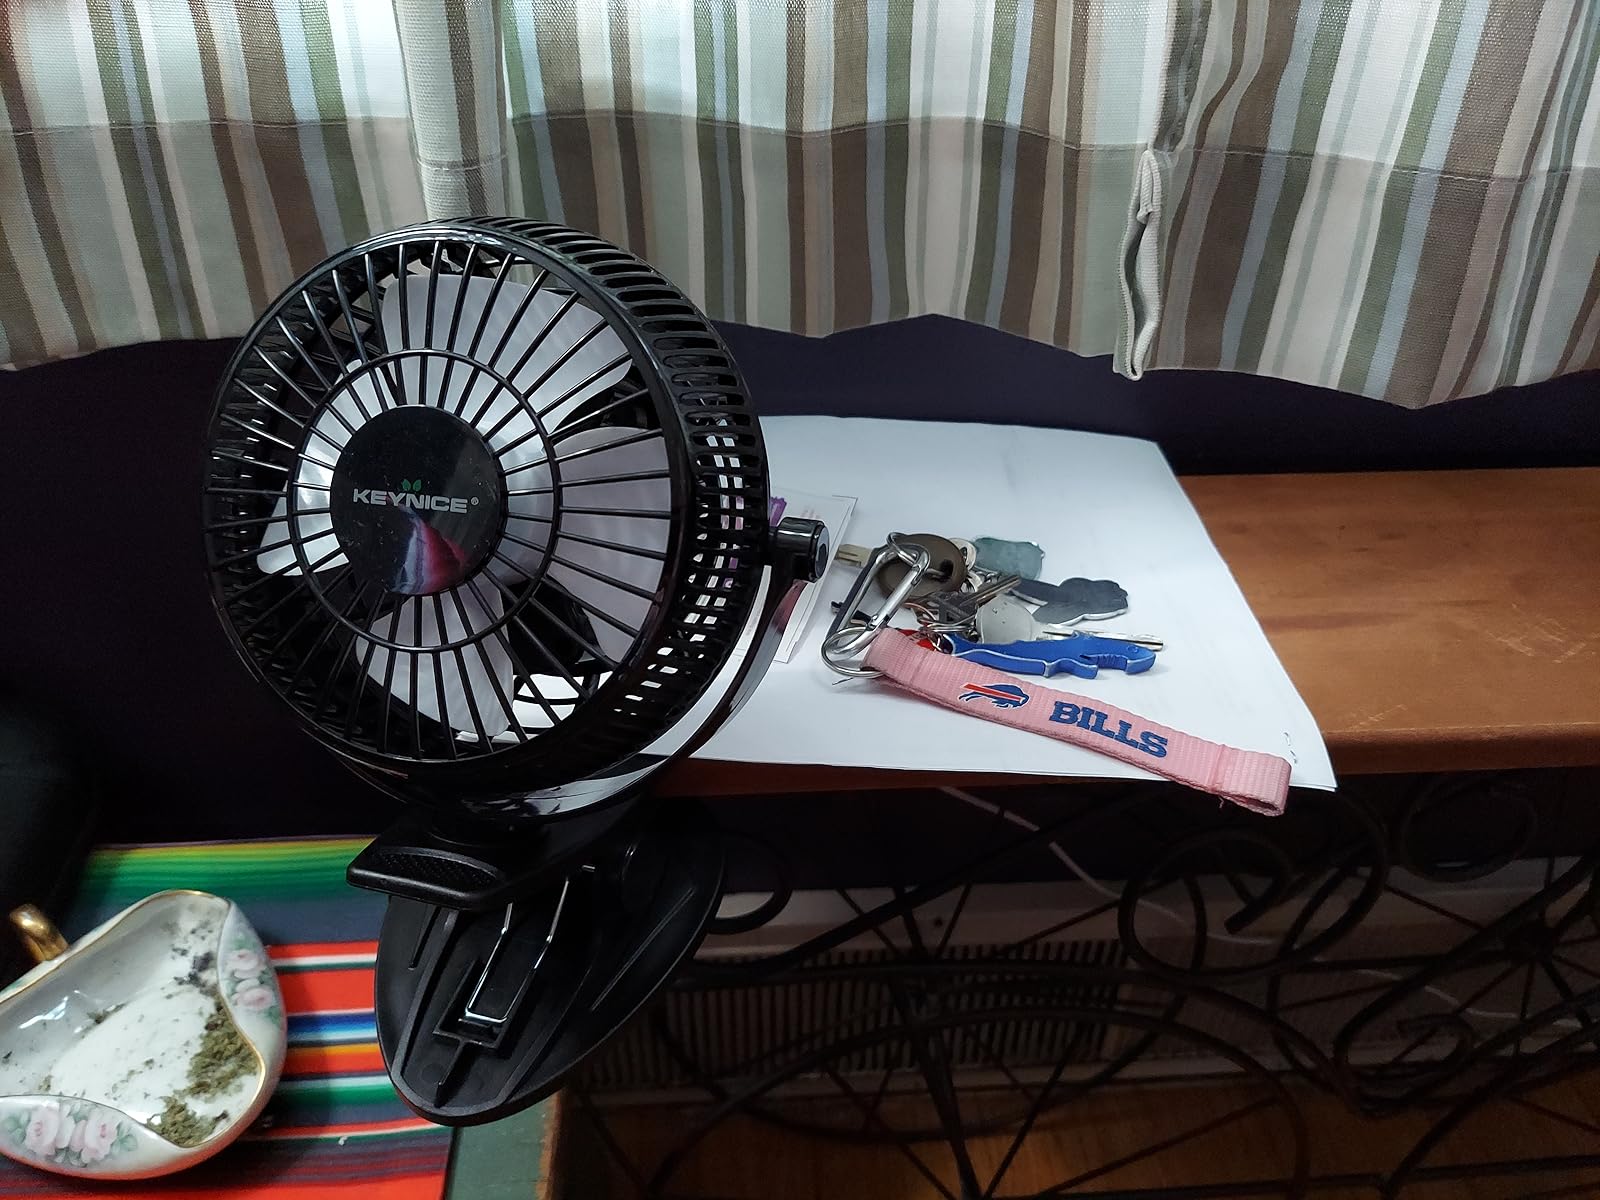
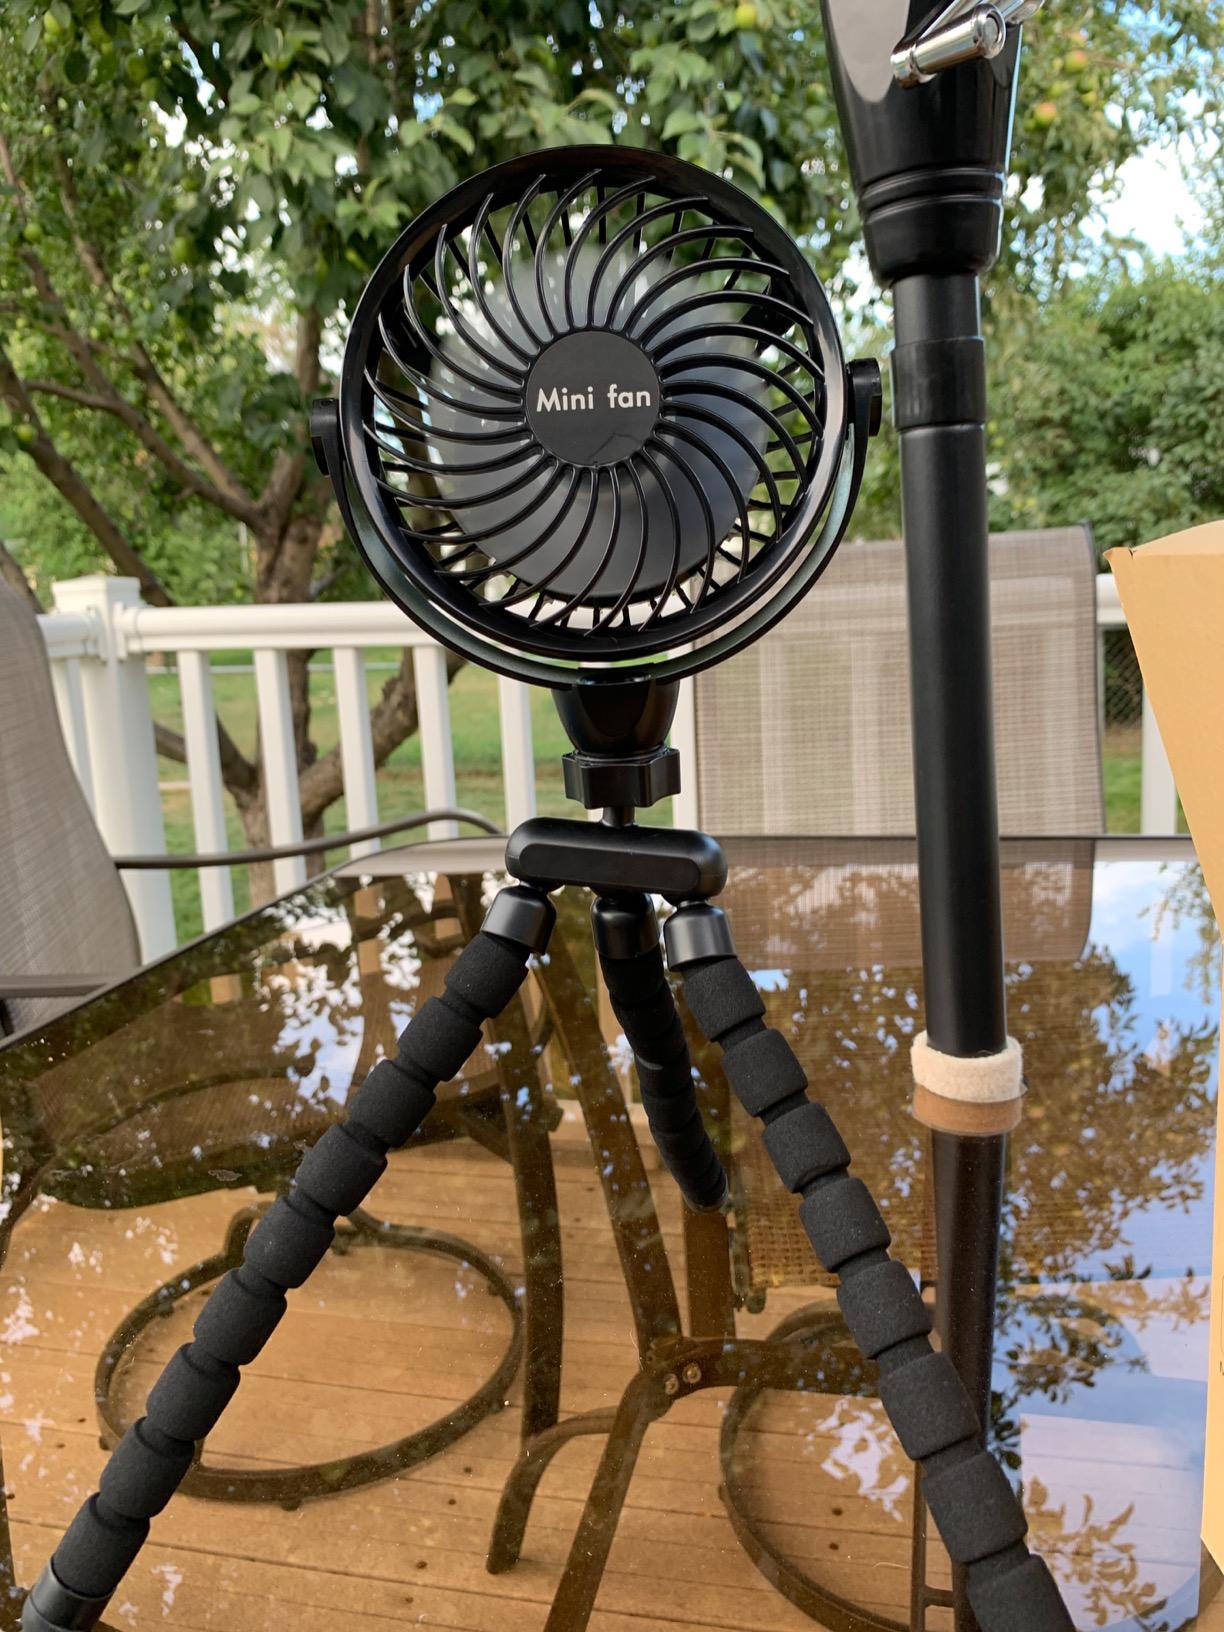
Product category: fan
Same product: no